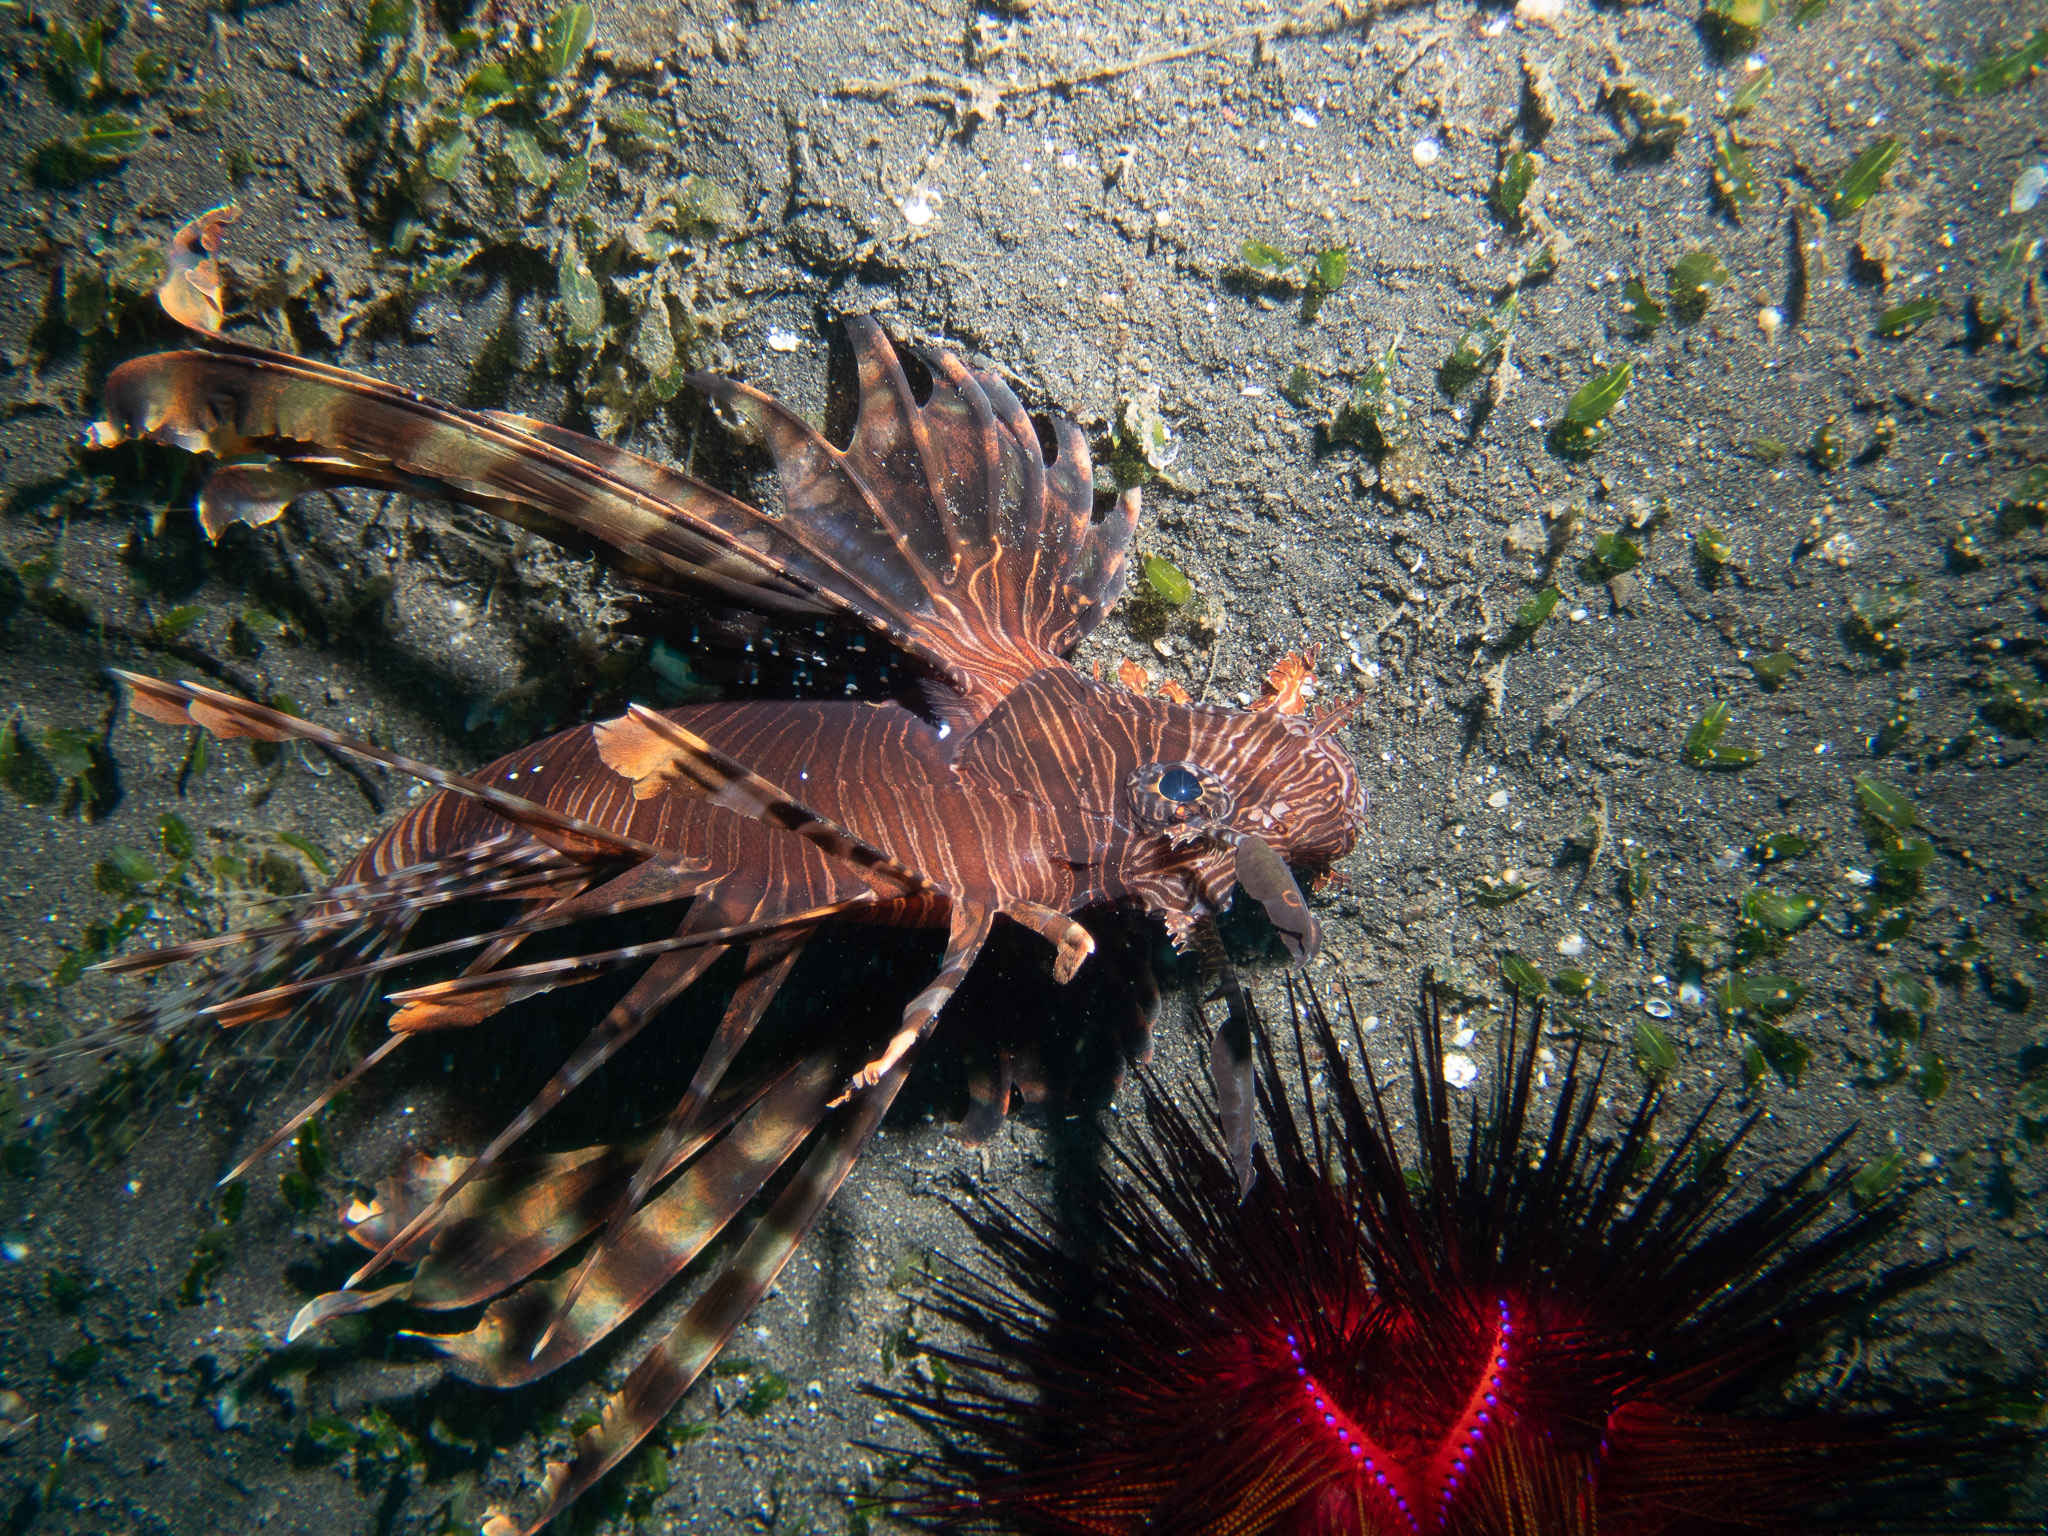
Pterois volitans (Red Lionfish)